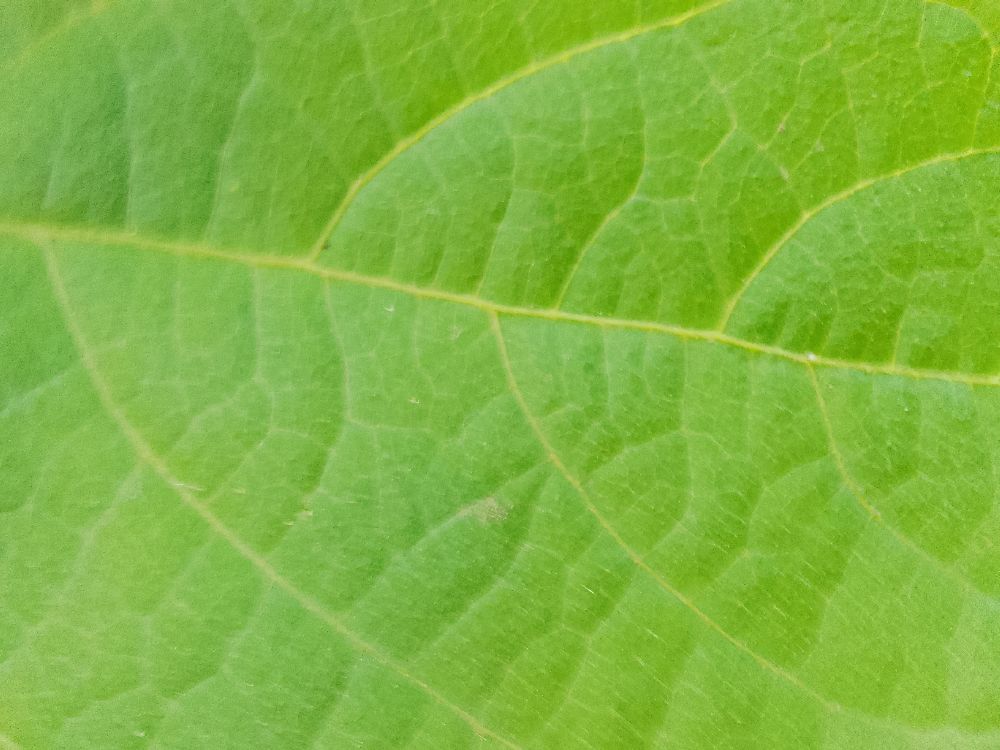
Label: healthy